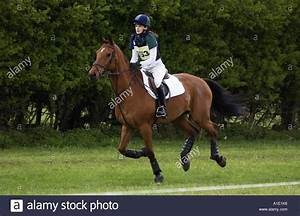
Label: cavallo